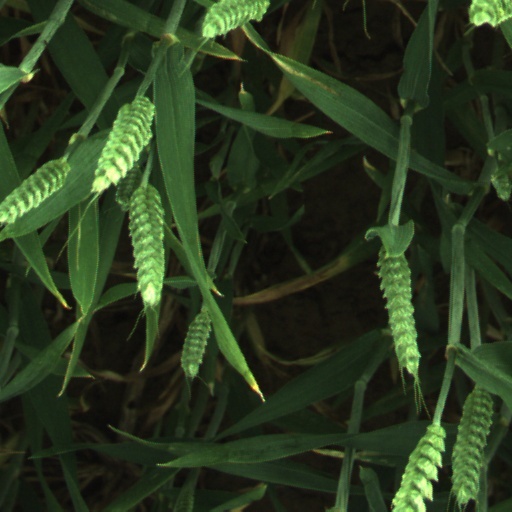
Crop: wheat